Charles Pratt

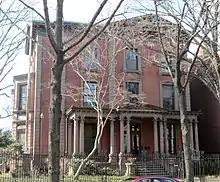
Pratt's city home in Brooklyn, built 1874–1875

Charles Pratt worked first in Boston, then moved to New York in 1850–1851. Soon after getting established in New York, in 1854 he married Lydia Ann Richardson (1835–1861). They had two children: Charles Millard Pratt (1855–1935) and Lydia Richardson Pratt (1857–1904) (who married Frank Lusk Babbott). Lydia died young in 1861.